Pac-Man World

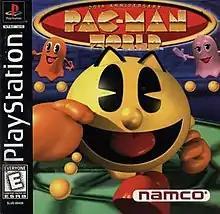
North American cover art for PlayStation

is a platform video game developed and published by Namco Hometek for the PlayStation. Controlling Pac-Man, the player must complete each of the game's six worlds by collecting keys to free his captive family members, and reaching the end of each stage. The plot follows Pac-Man's enemies, the ghosts, crashing his 20th birthday and kidnapping his friends and family to bring them to their homeland of Ghost Island — with his birthday in ruins and his family in trouble, Pac-Man sets out to rescue them and defeat the ghosts.